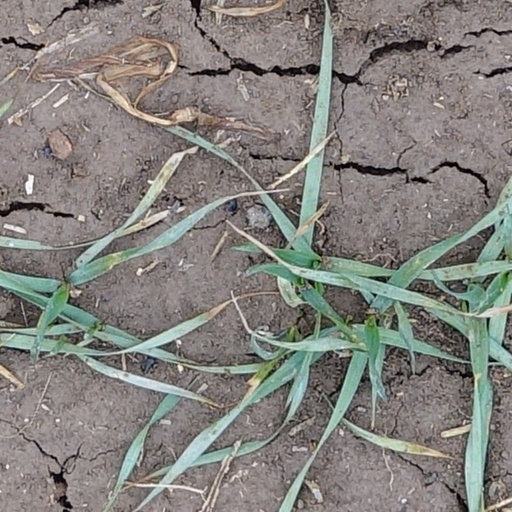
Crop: wheat